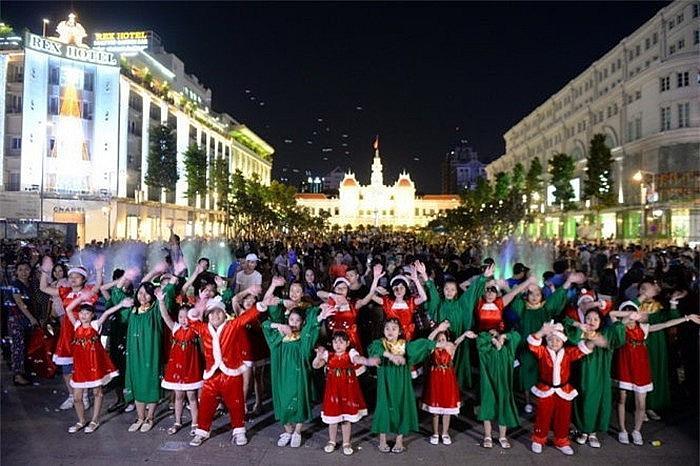
có một nhóm người đang múa hát ở trên đường